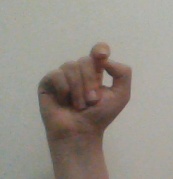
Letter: fa